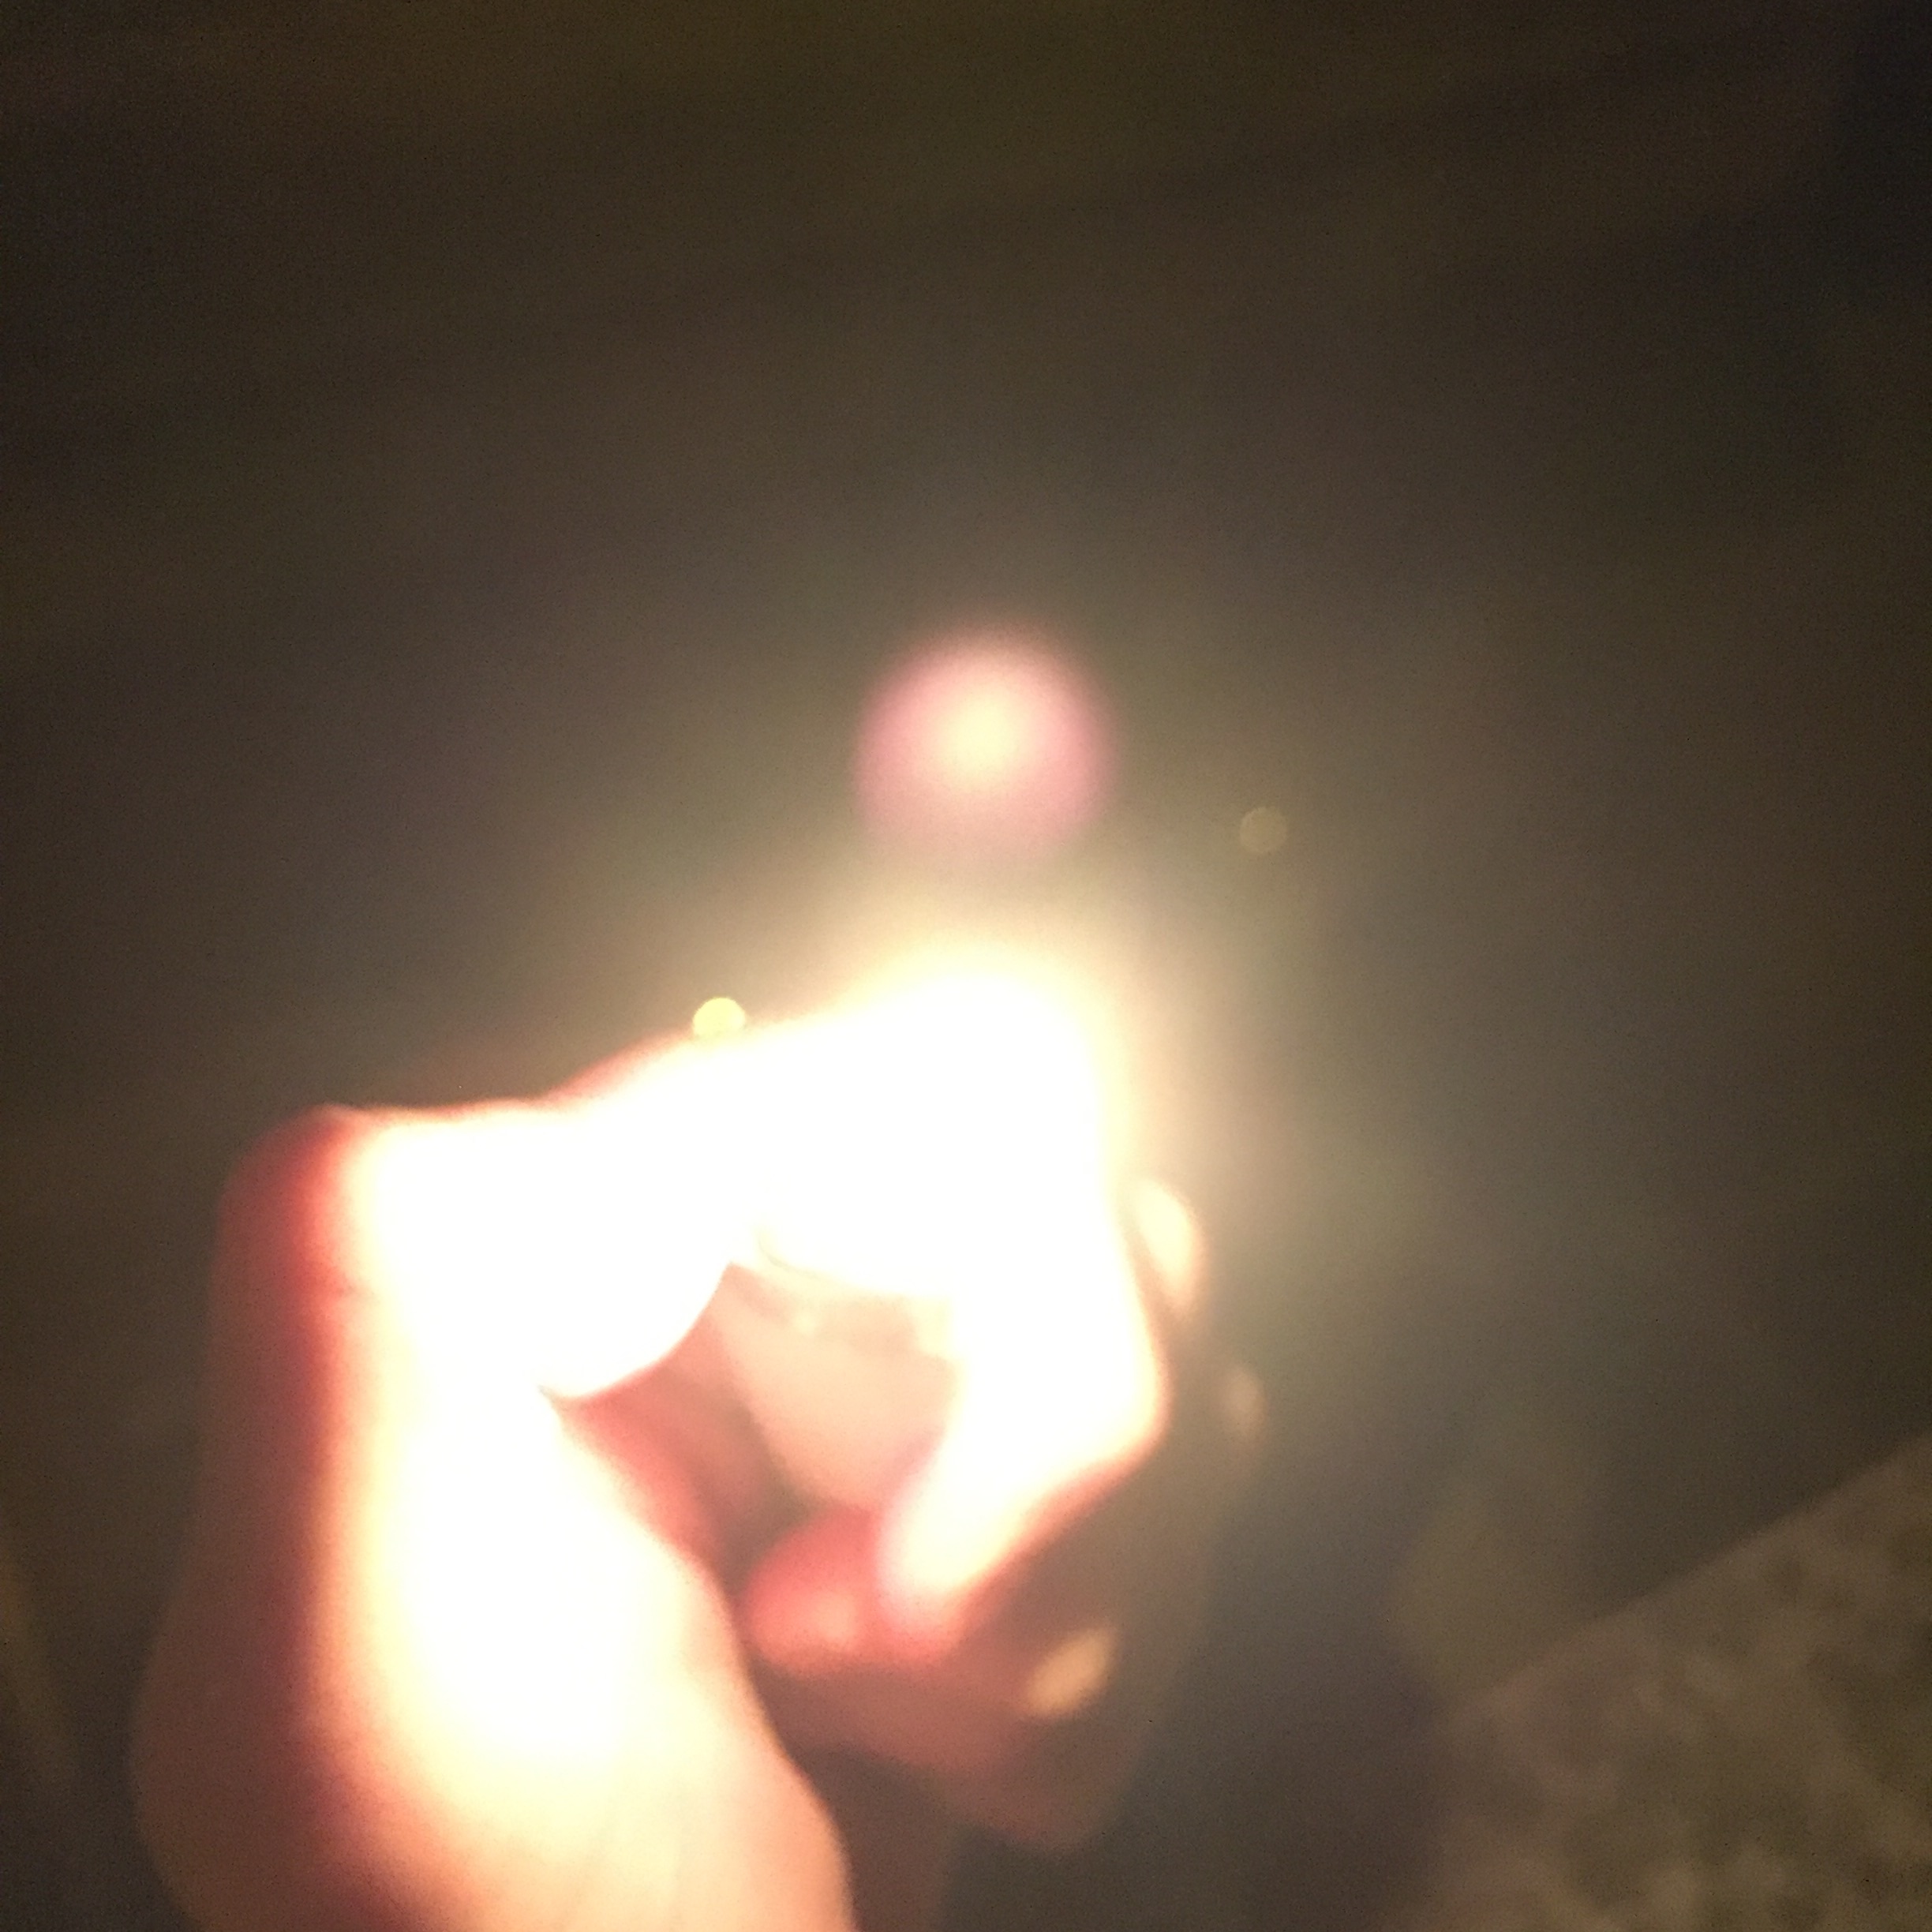
light, sparkler, fire, darkness, lighting, poi